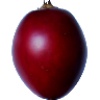
Label: tamarillo